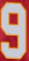
Number: 9